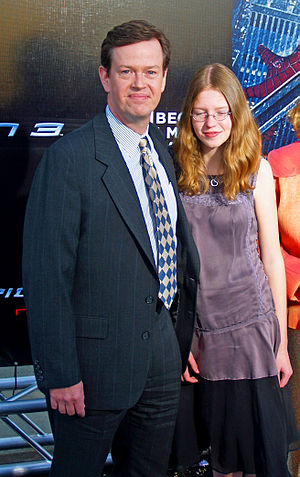
Dylan Baker
Dylan Baker med sin datter Willa 2007.
Dylan Baker, er en amerikansk skuespiller, der er kendt for sine birolle karakter i Independent-film såvel som store budgets-film, samt sit faste arbejde på teater og i TV.